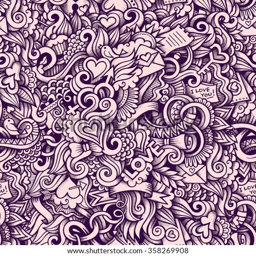
hand - drawn doodles on the subject of love style theme seamless pattern .